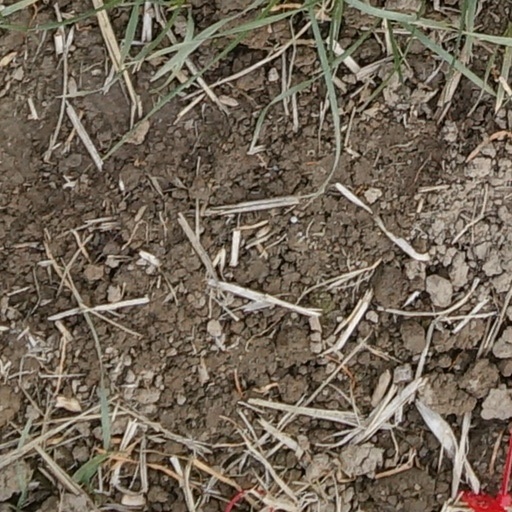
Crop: wheat